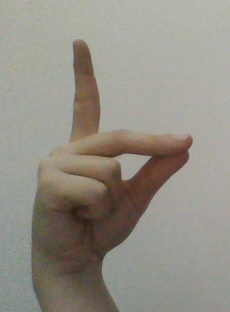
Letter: ta